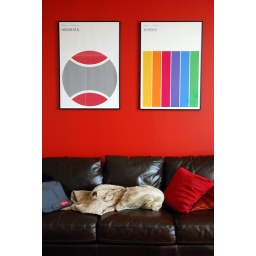
These prints over my couch are lithographs from Exergian's TV series. (Hover over for links.)